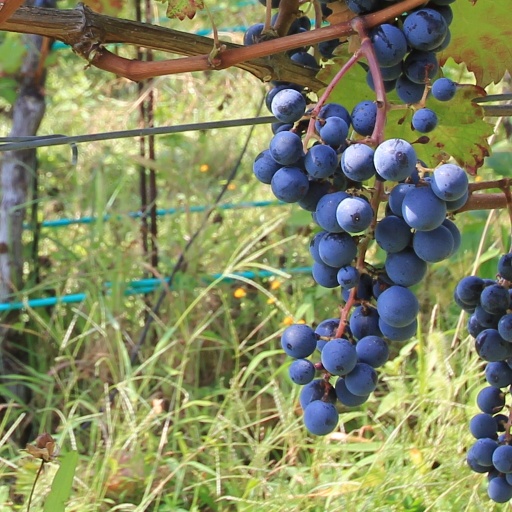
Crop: grape